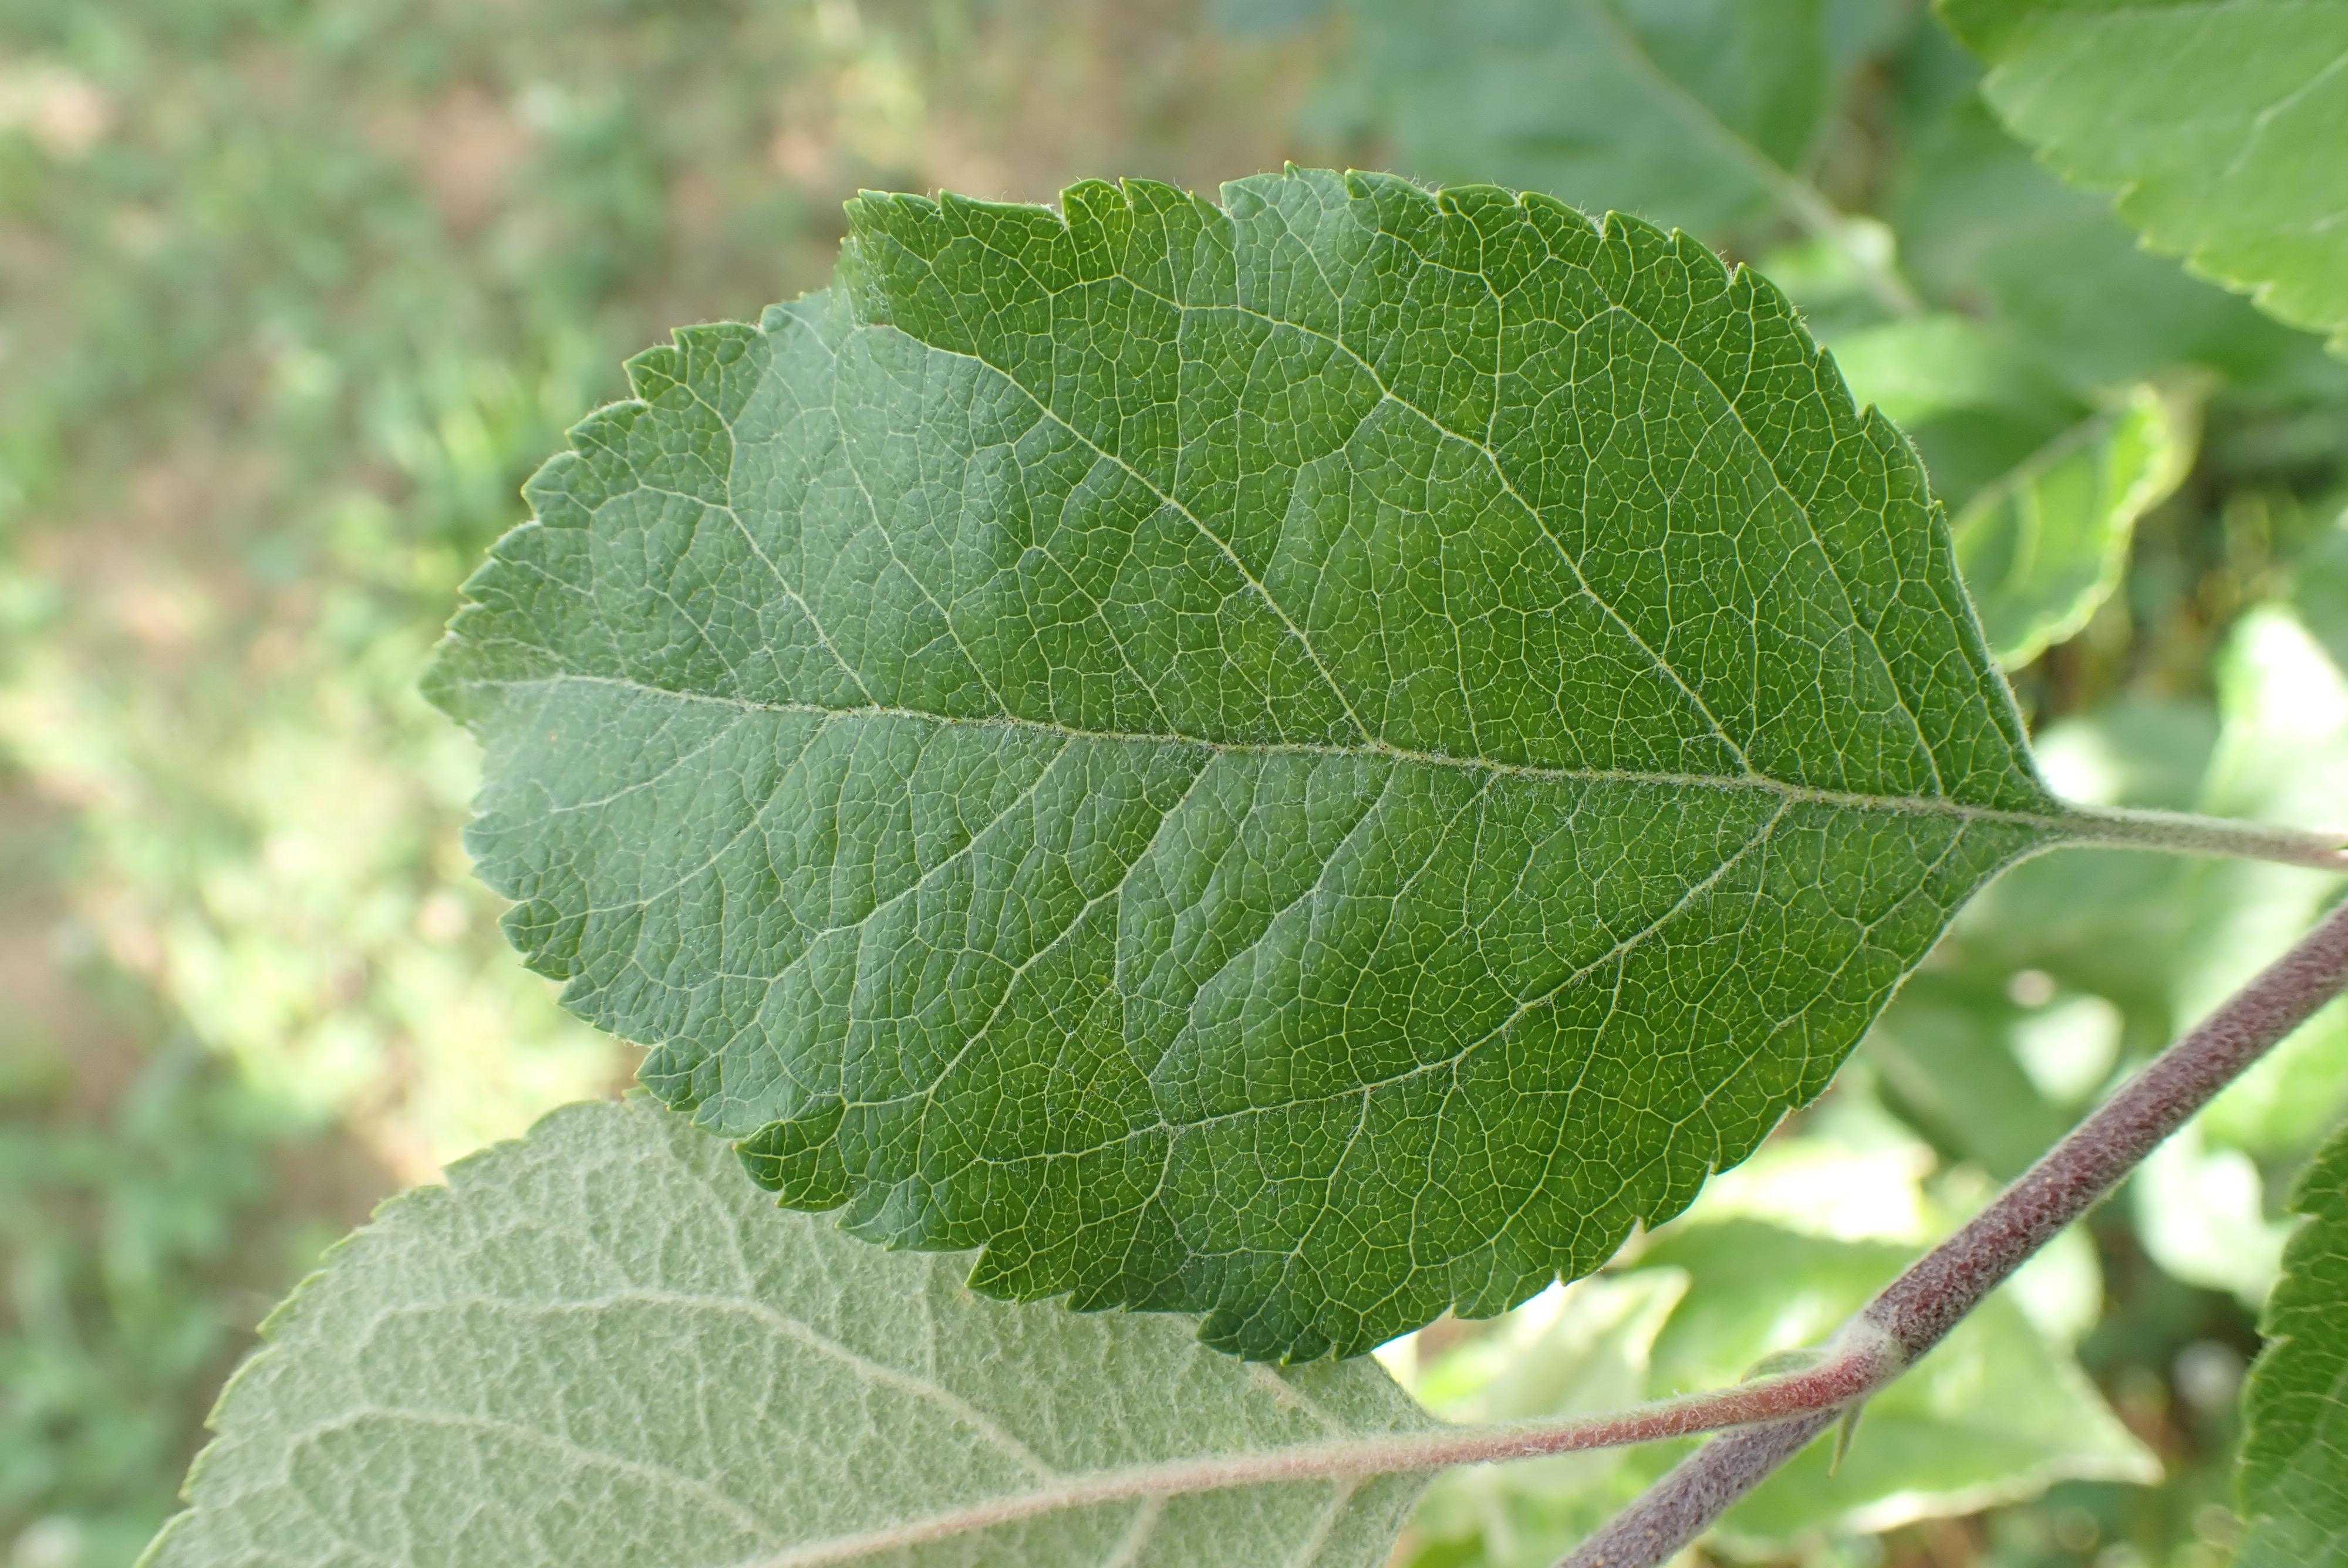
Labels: healthy